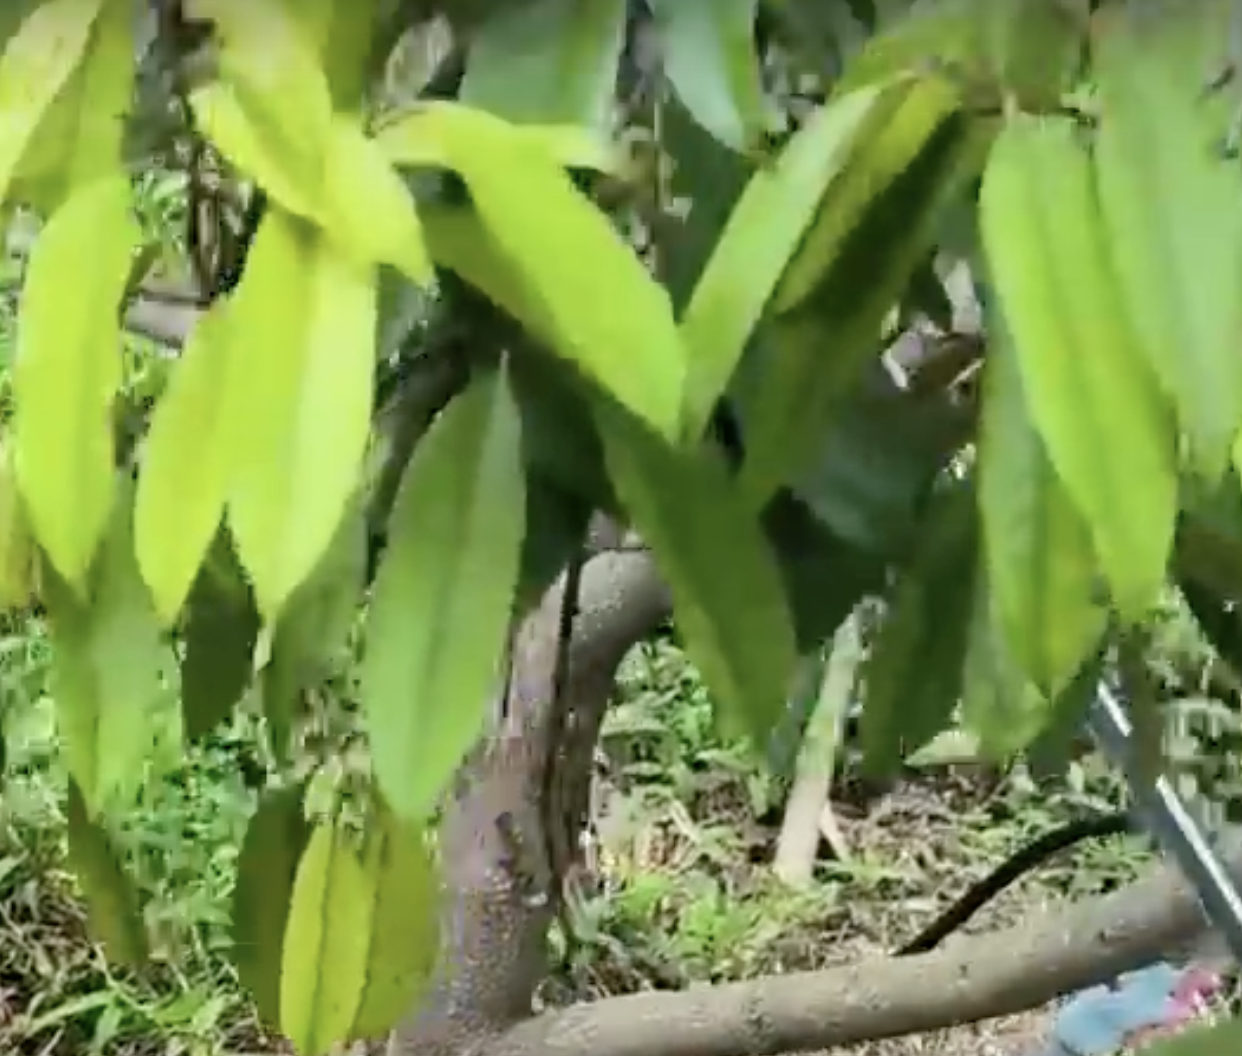
Label: yellow_leaf